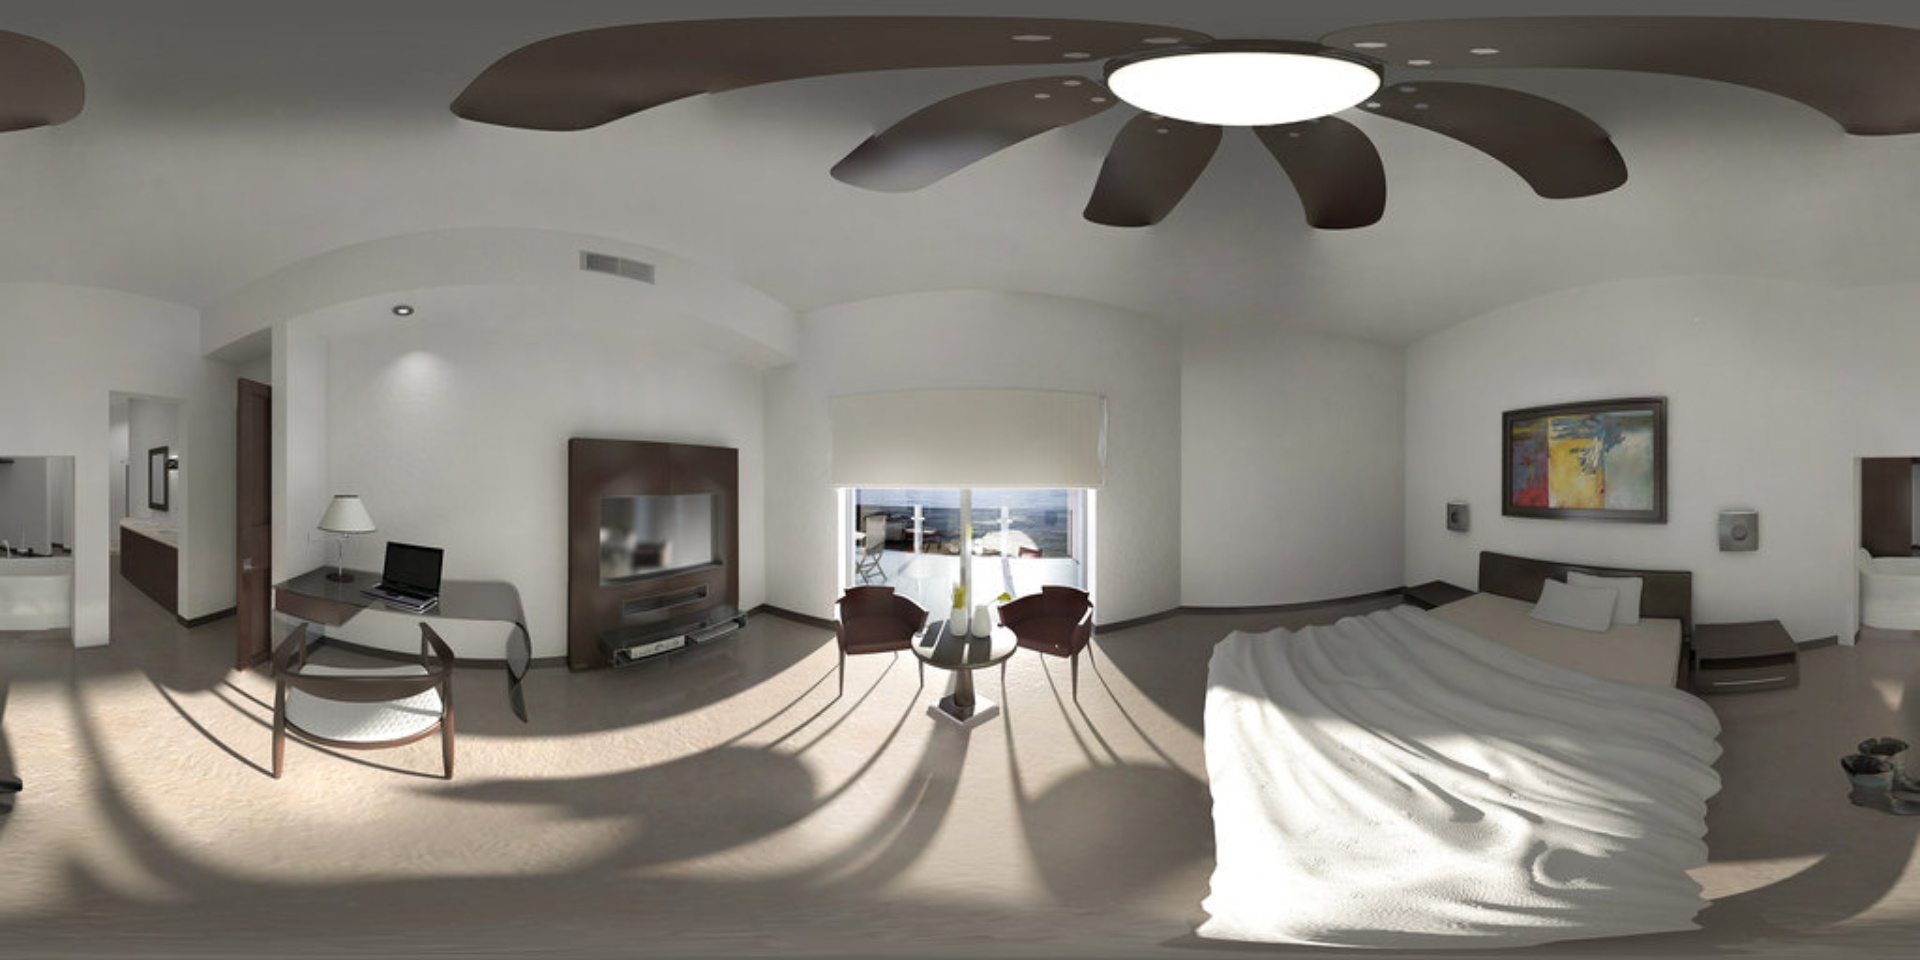
Referred object: the laptop on the desk

Referred object: look straight ahead at the small round table with two chairs

Referred object: the pair of chairs opposite the bed